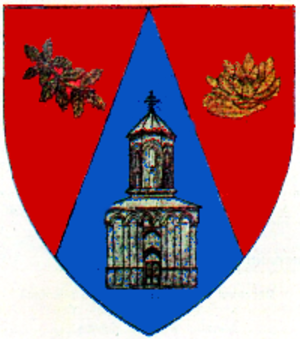
Ilfov est le județ roumain qui entoure la municipalité de Bucarest où se trouve sa préfecture.
La Roumanie compte 320 villes et municipes classées selon leur importance :
Un județ est une division administrative :